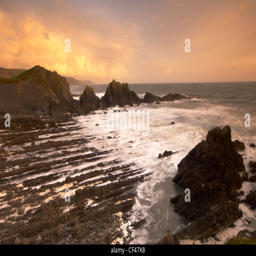
sunset over rough seas washing in over jagged rocks on the foreshore